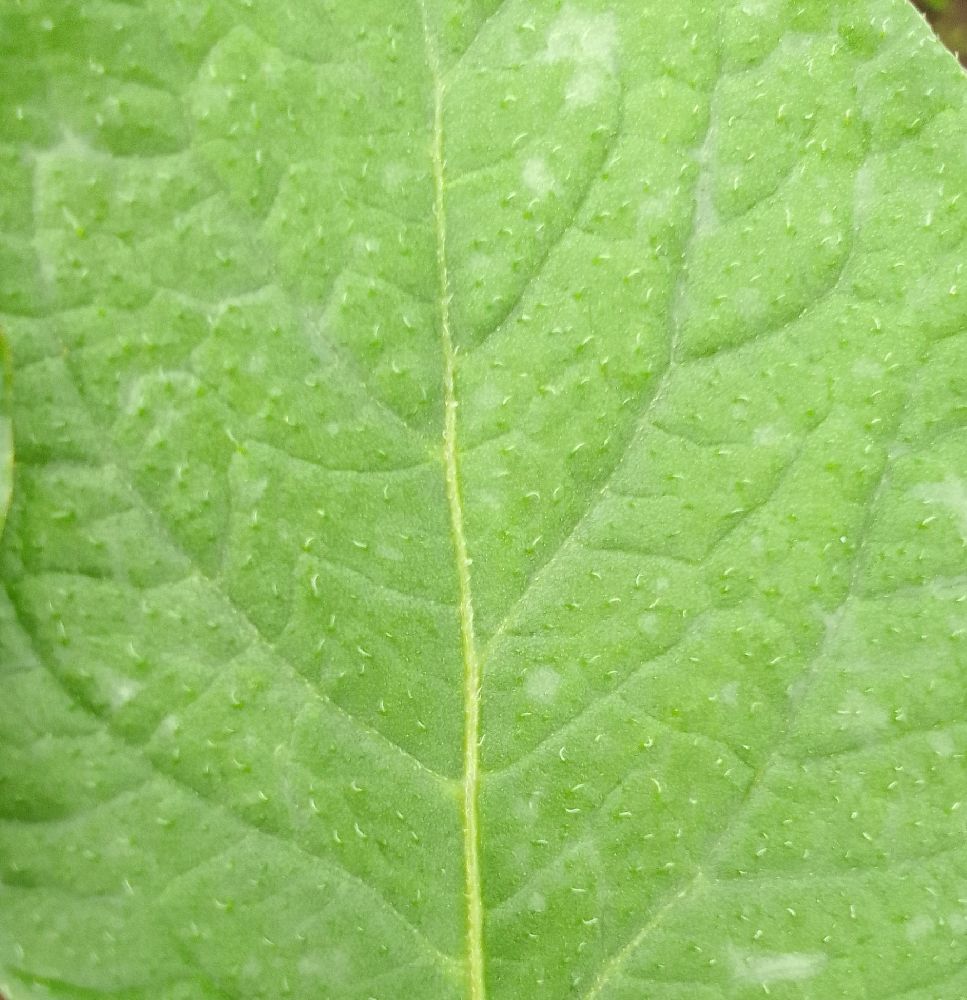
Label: Healthy